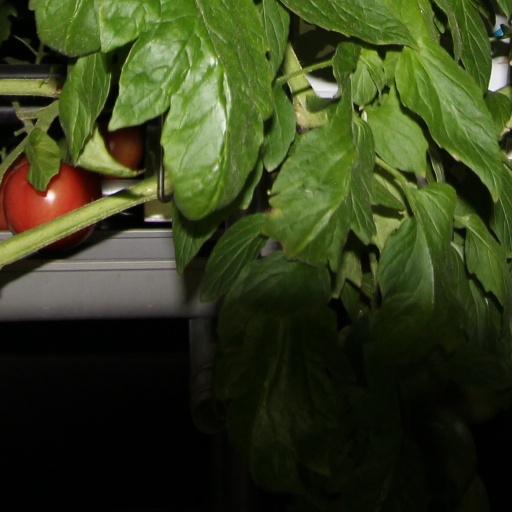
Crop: tomato